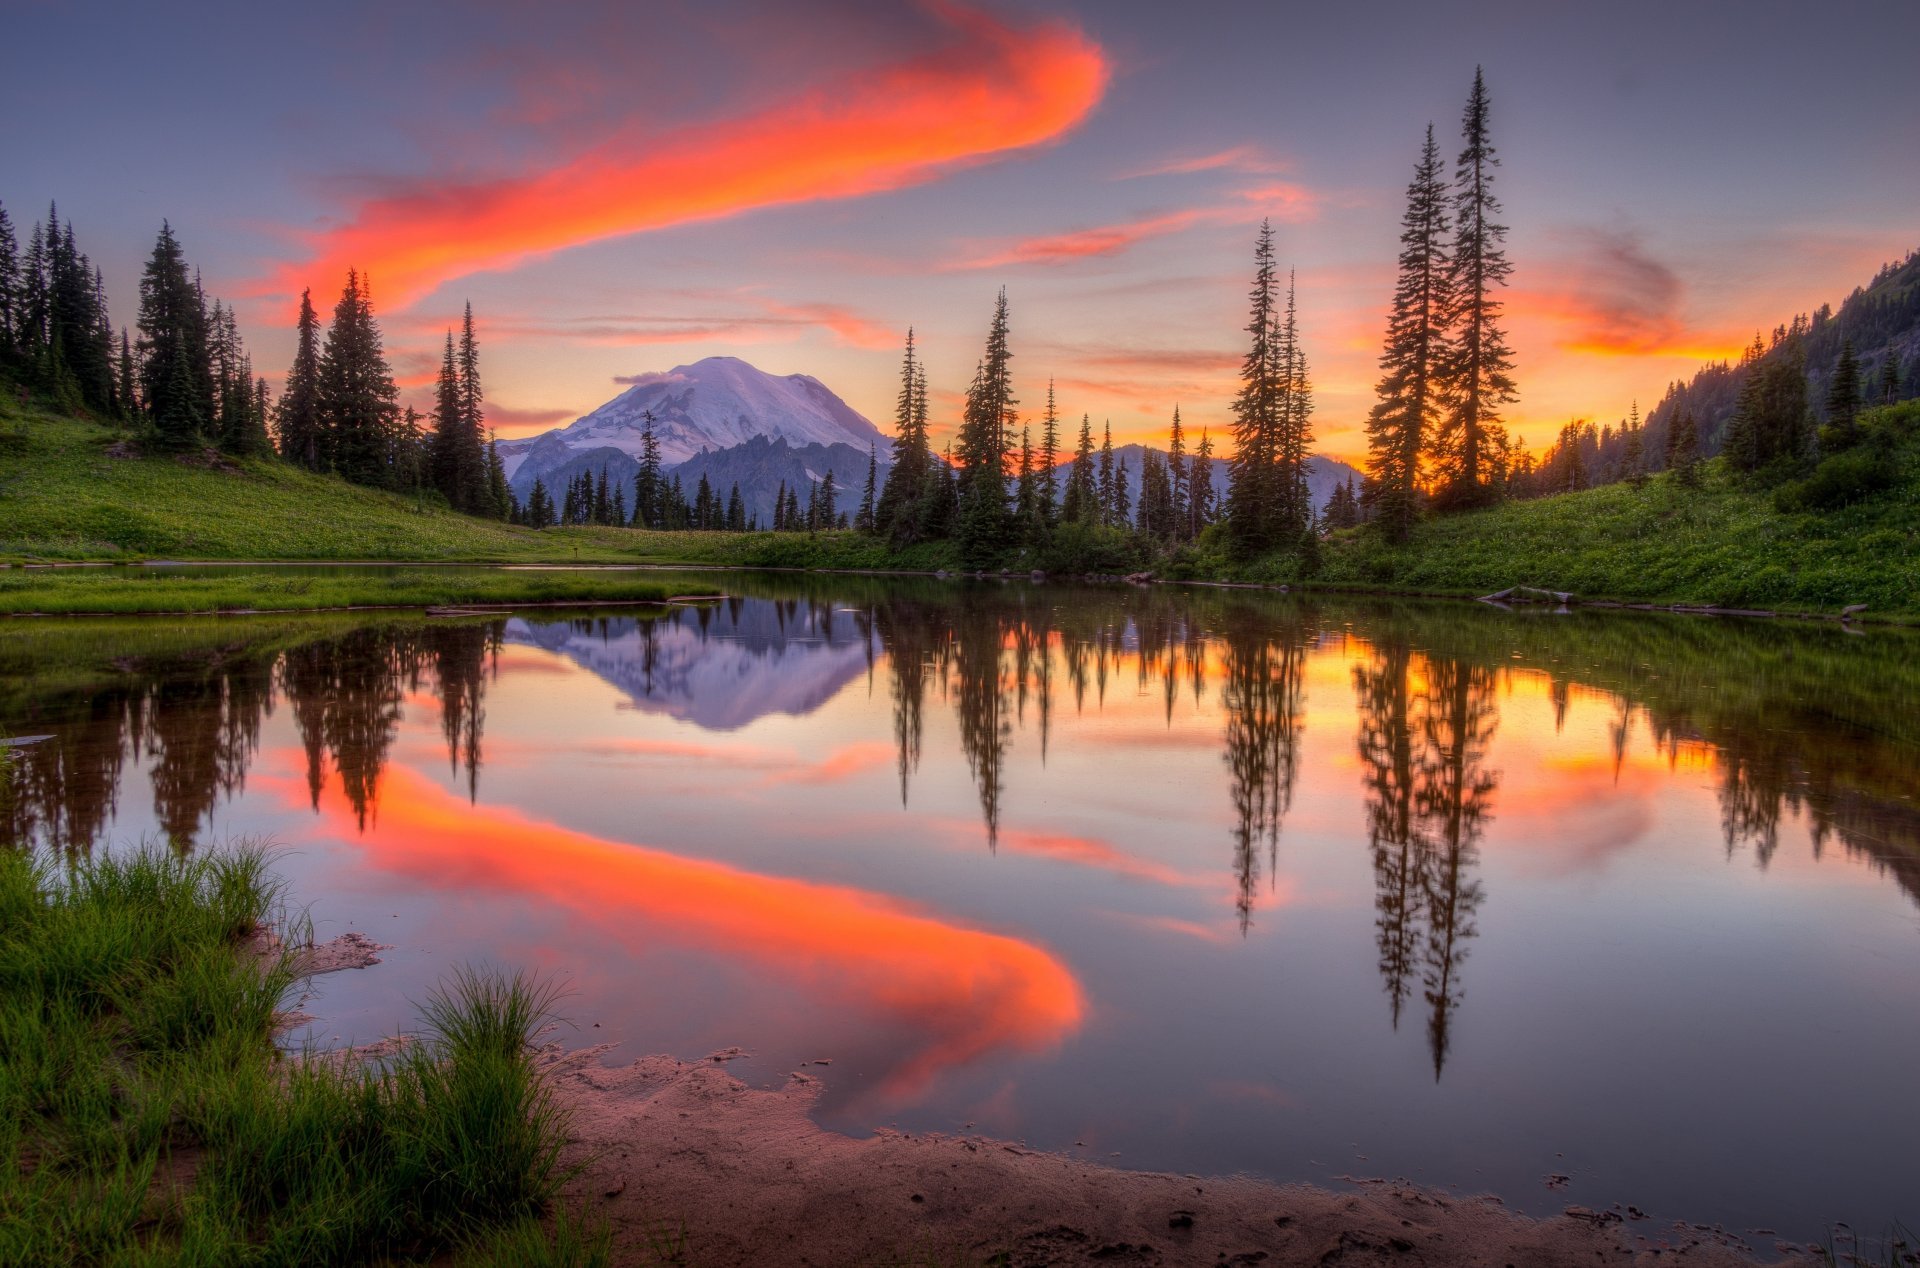
sunset, lake, trees, fir, nature, mountains, cloud, water, sky, plant, water resources, afterglow, mountain, natural landscape, natural environment, orange, larch, tree, dusk, sunlight, red sky at morning, sunrise, highland, watercourse, atmospheric phenomenon, horizon, biome, bank, landscape, forest, calm, symmetry, beauty, mountain range, dawn, grass, reflection, wetland, tarn, reservoir, evening, wildlife, hill, lake district, conifer, loch, nature reserve, night, pond, mountain river, ridge, inlet, rock, sound, tropical and subtropical coniferous forests, spruce fir forest, pine, pine family, valley, river